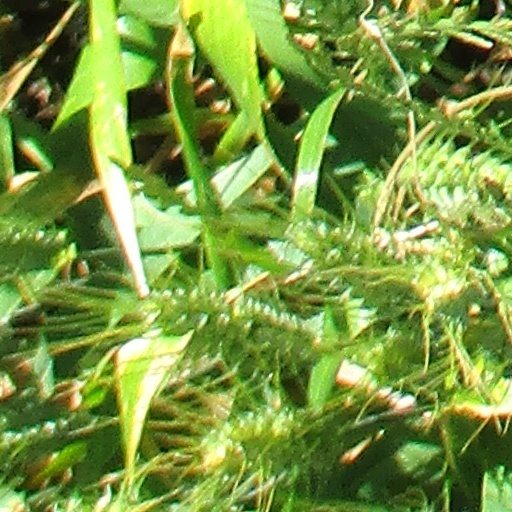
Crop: wheat